Medusae Fossae Formation

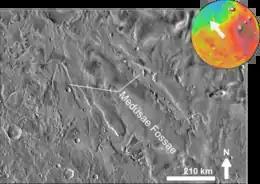
Part of Medusae Fossae, from a THEMIS day-time image

The Medusae Fossae Formation is a large geological formation of probable volcanic origin on the planet Mars. It is named for the Medusa of Greek mythology. "Fossae" is Latin for "trenches".